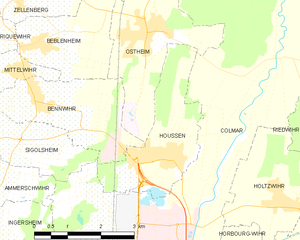
Carte des communes françaises